KNOX (AM)

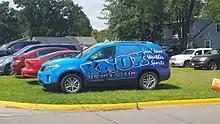
KNOX's station vehicle, spotted in Sauk Rapids, Minnesota.

KNOX signed on in 1949 with a full service format blending music, news, talk, and radio dramas. It later became a Top 40 station, and changed to a mainly news/talk format in the 1980s. The lineup of local on-air hosts has undergone several changes since then and has included names like Jim Bollman, Scott Hennen, and Jarrod Thomas.